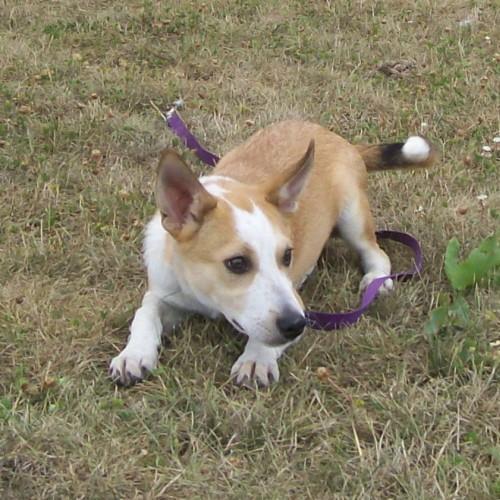
Ibizan_hound